Stu Grayson

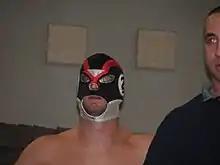
Dionne as Player Dos in August 2010

On April 18, 2009, Dionne made his Ring of Honor debut as a replacement for the injured El Generico, under the ring name Generico Dos, in a six-man tag team match where he, Kevin Steen and Kenny Omega were defeated by Austin Aries, Rhett Titus and Kenny King. The Super Smash Brothers made their ROH debut as a team on May 8, 2009, at "Never Say Die", losing to the team of Titus and King. On July 25 in Toronto, Ontario, at "Death Before Dishonor VII Night 2" they scored an upset victory over former ROH World Tag Team Champions Kevin Steen and El Generico. On the November 9 episode of "Ring of Honor Wrestling" on HDNet, Dos and Uno debuted on the show in a return match, where they were defeated by Steen and Generico. On ROH Epic Encounter III Dos wrestled Kevin Steen in a losing effort. He had teamed with Uno on several HDNet episode wrestling teams like The American Wolves and The Kings of Wrestling. Since the Summer of 2010, Dos has not appeared in the company since.